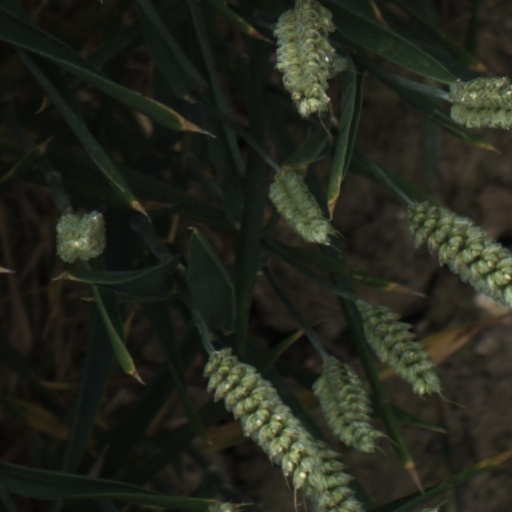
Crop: wheat